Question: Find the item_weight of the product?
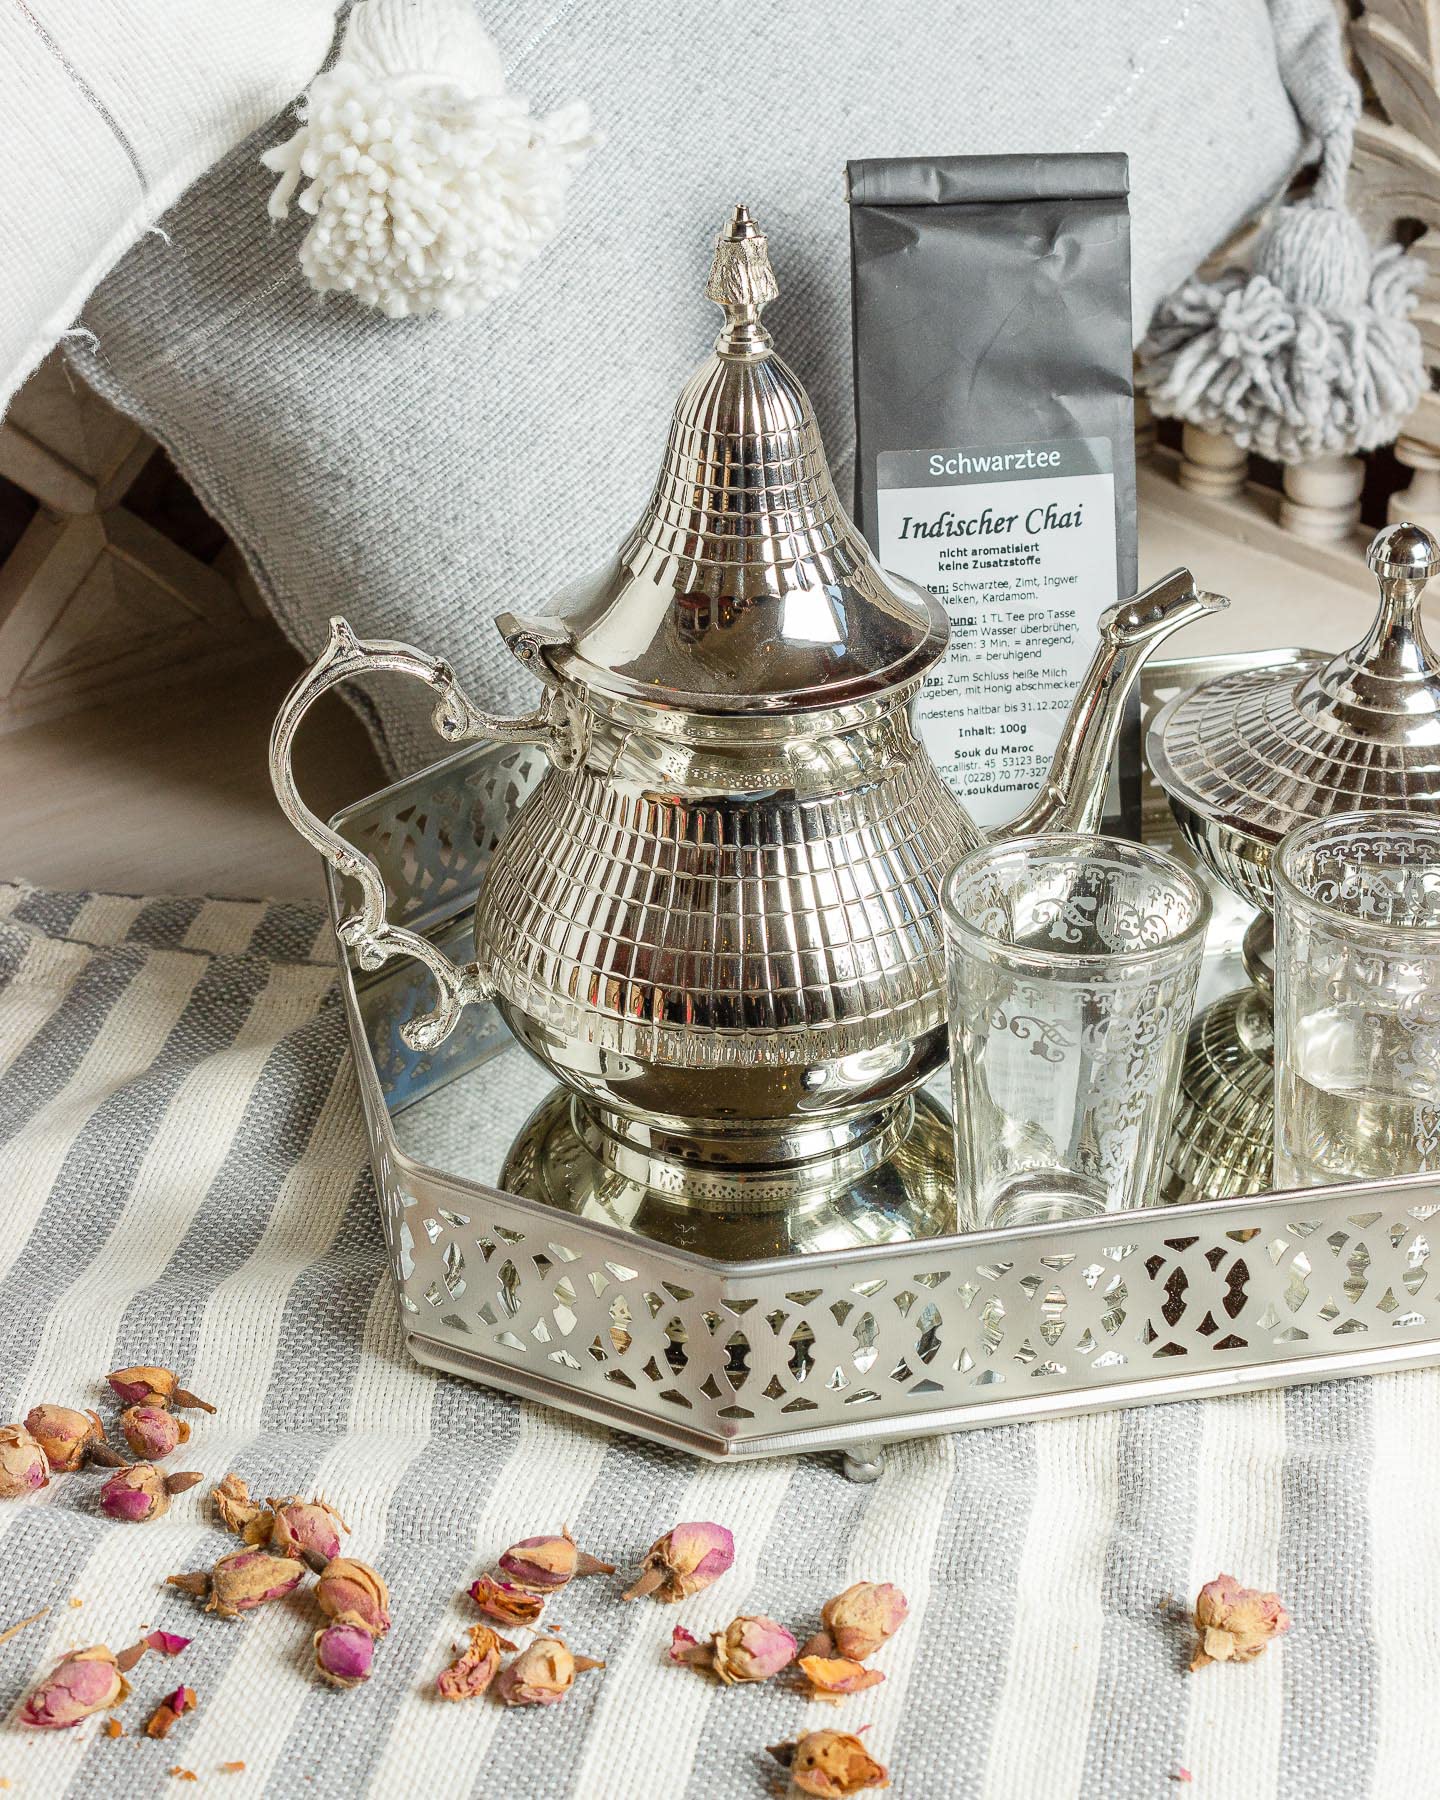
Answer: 100.0 gram